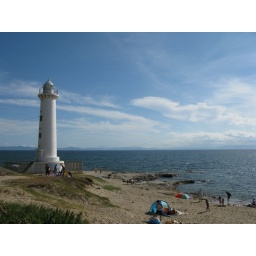
The lighthouse at Noma, on the coast of the Chita Peninsula, near Nagoya.